Anton Yegorovich von Saltza

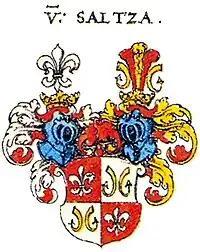
Coat of Arms of the Family

Saltza was born on 22 October 1843 in Luga, in the Saint Petersburg Governorate, to the Baltic German von Saltza family of Senator Baron Georg Reinhold Frommhold von Saltza and a Russian woman Alexandra Brosina.